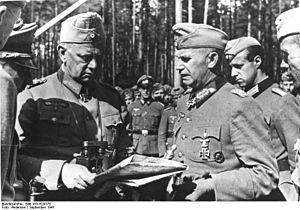
Otto Stapf est un General der Infanterie allemand qui a servi au sein de la Heer dans la Wehrmacht pendant la Seconde Guerre mondiale.